Joselu

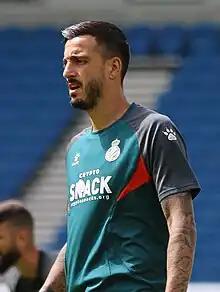
Joselu with Espanyol in 2022

José Luis Mato Sanmartín (born 27 March 1990), known as Joselu, is a Spanish professional footballer who plays as a striker for Qatar Stars League club Al-Gharafa and the Spain national team.